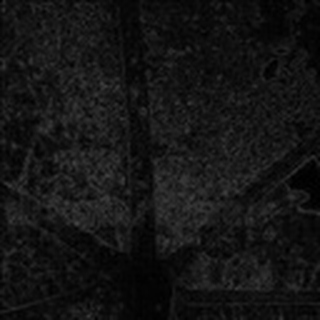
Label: cotton_aphids